Pavel Vopilov

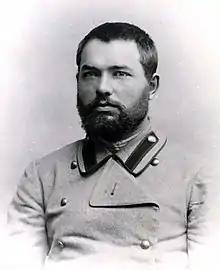
1907

Pavel Petrovich Vopilov (1875/1878, in Orenburg Governorate – after June 1907) was a peasant, an awards-winning village teacher and a deputy of the Second Imperial Duma from Orenburg Governorate in 1907. He was considered to have right political views, but joined the Constitutional Democratic Party faction in the Duma.